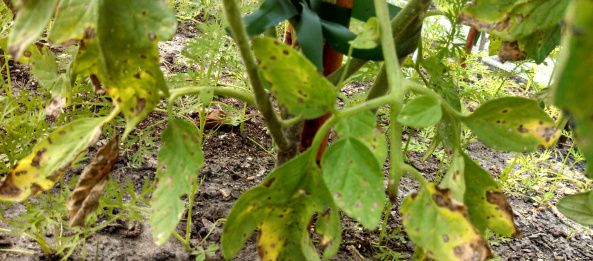
Labels: Tomato Septoria leaf spot, Tomato Septoria leaf spot, Tomato Septoria leaf spot, Tomato Septoria leaf spot, Tomato Septoria leaf spot, Tomato Septoria leaf spot, Tomato Septoria leaf spot, Tomato Septoria leaf spot